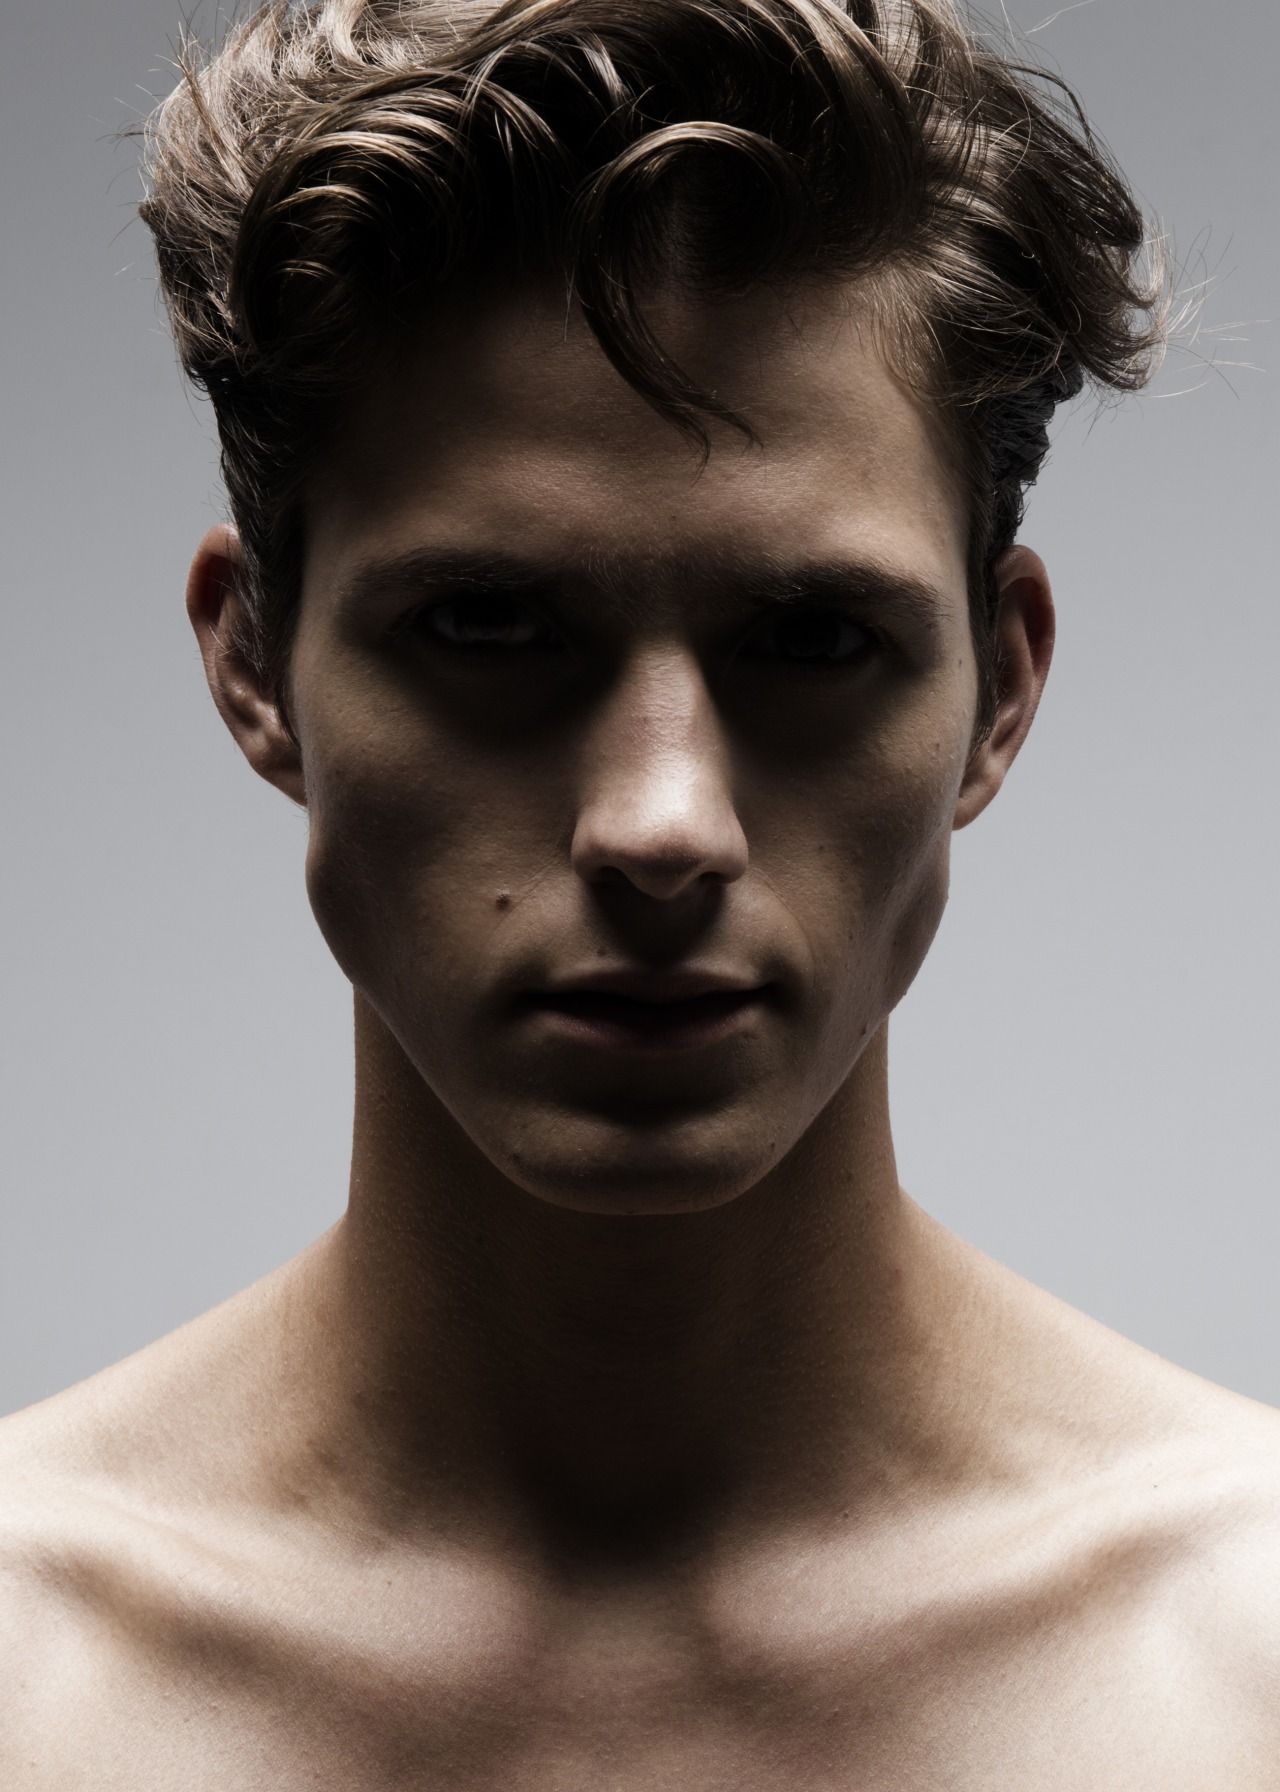
Label: Colored